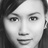
Emotion: neutral